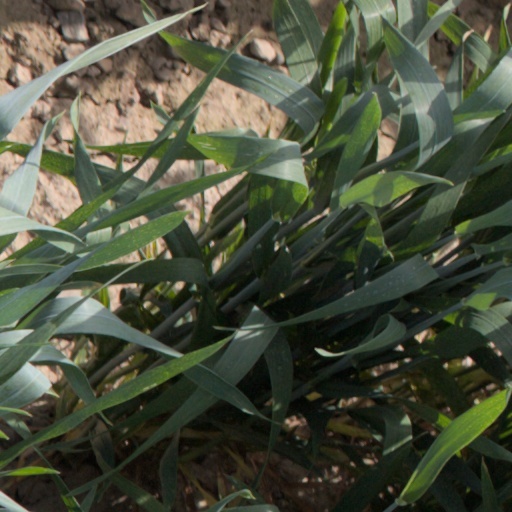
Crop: wheat